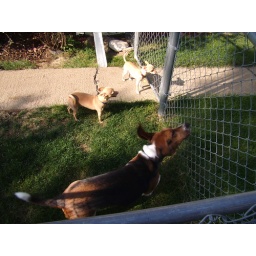
The neighbor's puppies. Flash the Basset hound. Doc, in the blue collar, is dad. Gigi, in the red collar, is daughter.